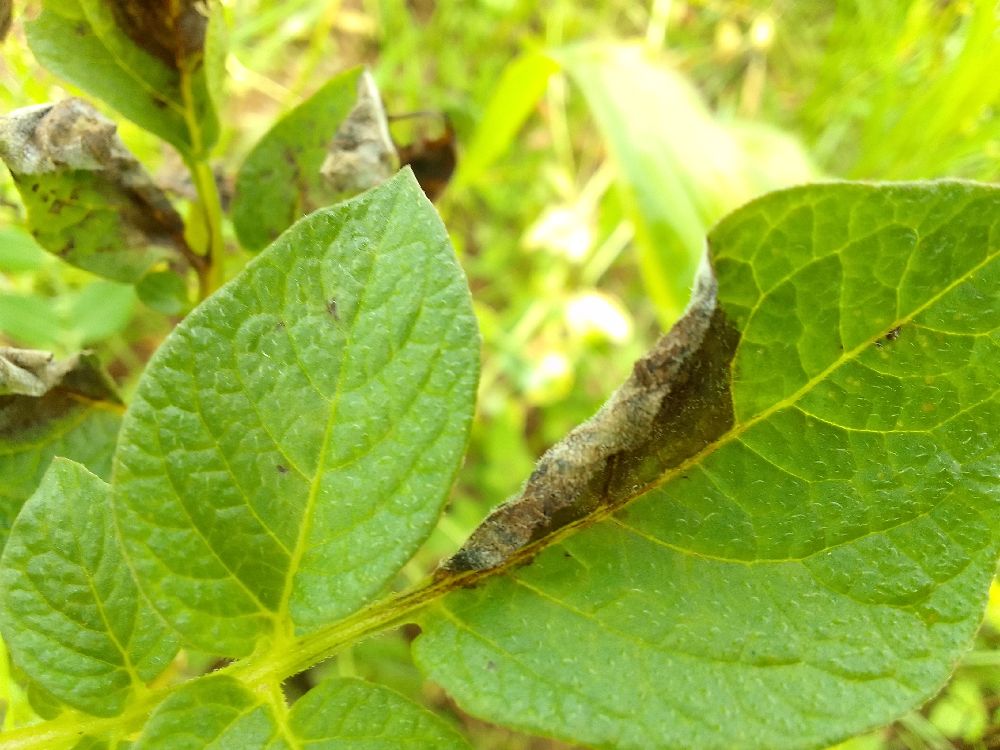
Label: Late blight